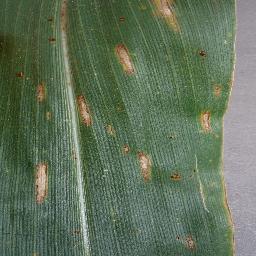
Label: Corn___Cercospora_leaf_spot Gray_leaf_spot